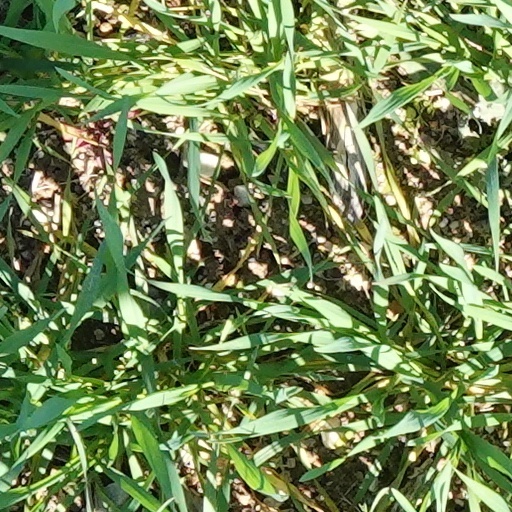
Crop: wheat